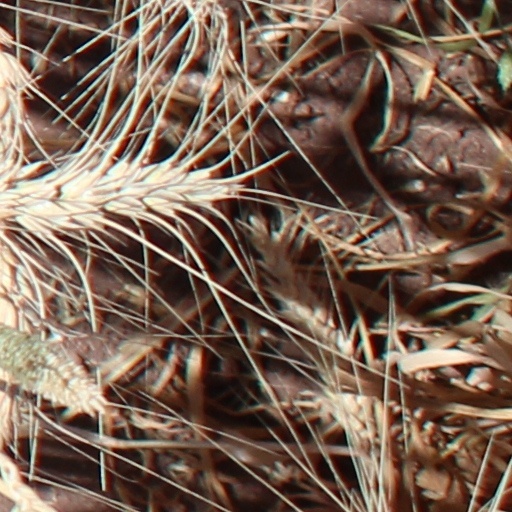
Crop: wheat